Glass Animals

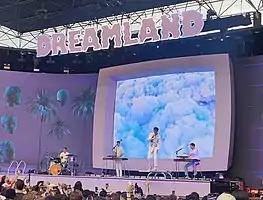
Glass Animals performing in 2022

Glass Animals are a British indie rock band formed in Oxford, England in 2010. The band's line-up consists of Dave Bayley (vocals, guitar, keyboards, drums, songwriting), Drew MacFarlane (guitar, keyboards, backing vocals), Edmund Irwin-Singer (bass, keyboards, backing vocals), and Joe Seaward (drums).